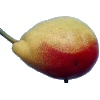
Label: Pear 2